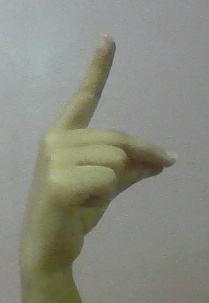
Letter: ta